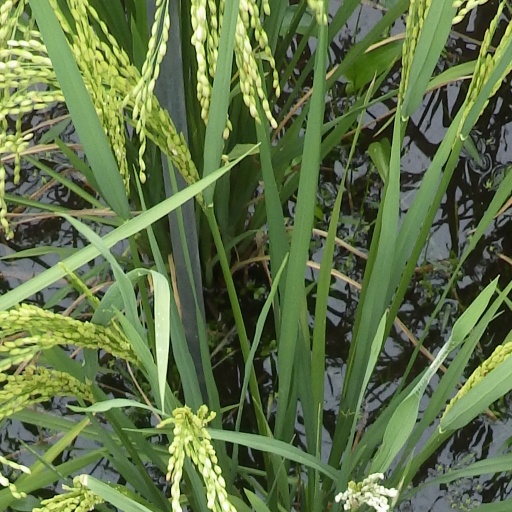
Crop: rice